Edward Thomas Devine

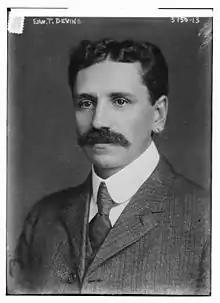
Edward Thomas Devine circa 1915

Edward Thomas Devine (May 6, 1867 – February 27, 1948) was a professor at Columbia University and American University who advocated for social welfare.